1749 Muslim slave revolt plot in Malta

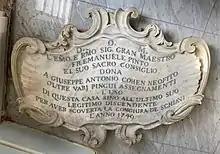
Plaque which was affixed to the door of the above house, now in the storeroom of the National Museum of Archaeology.

On the evening of 6 June 1749, three conspirators – the "papasso" Ibrahim, Giovanni Battista, and a Persian neophyte employed in the Grand Master's guard named Antonio de Viguier – met inside a tavern or coffeehouse in "Strada Fontana" (now St Christopher's Street) in Valletta and attempted to persuade Giacomo Cassar, a soldier in the guard of Armenian origin, to join in the plot. This was not the conspirators' first attempt to recruit him, and a quarrel ensued when Cassar refused and he was physically assaulted by Giovanni Battista. The tavern's proprietor – Giuseppe Cohen, a recent convert from Judaism to Catholicism – overheard parts of the conversation and confronted Cassar, who told him about the plot.